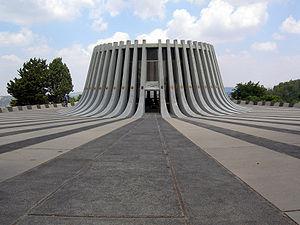
David Resnick, né le 5 août 1924 à Rio de Janeiro et mort le 4 novembre 2012, est un architecte israélien d'origine brésilienne.
Yad Kennedy situé dans la région de Mateh Yehuda près de Jérusalem, en Israël, est un mémorial consacré à John Fitzgerald Kennedy, le 35ᵉ président des États-Unis, qui a été assassiné à Dallas en 1963.